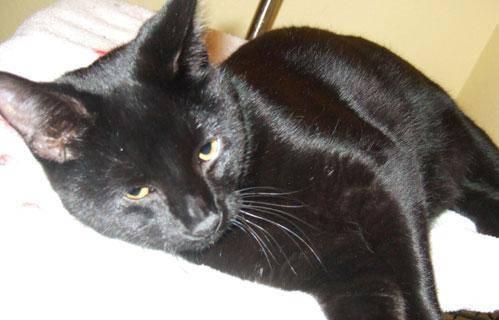
cat